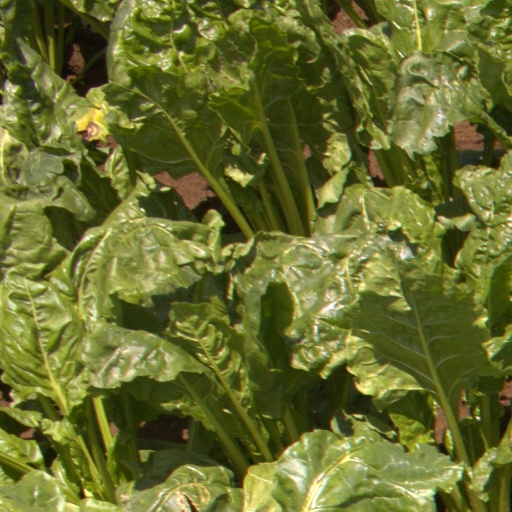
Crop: sugar beet